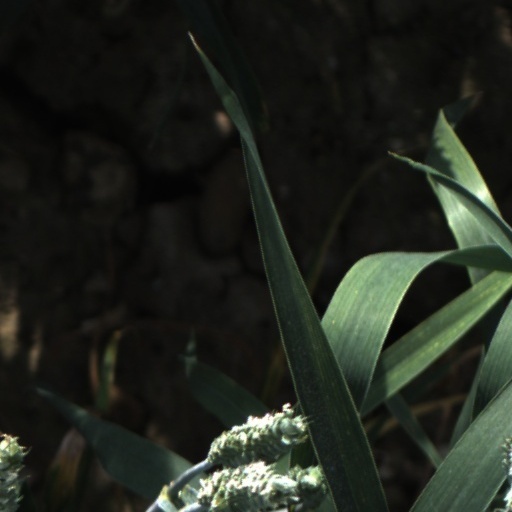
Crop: wheat